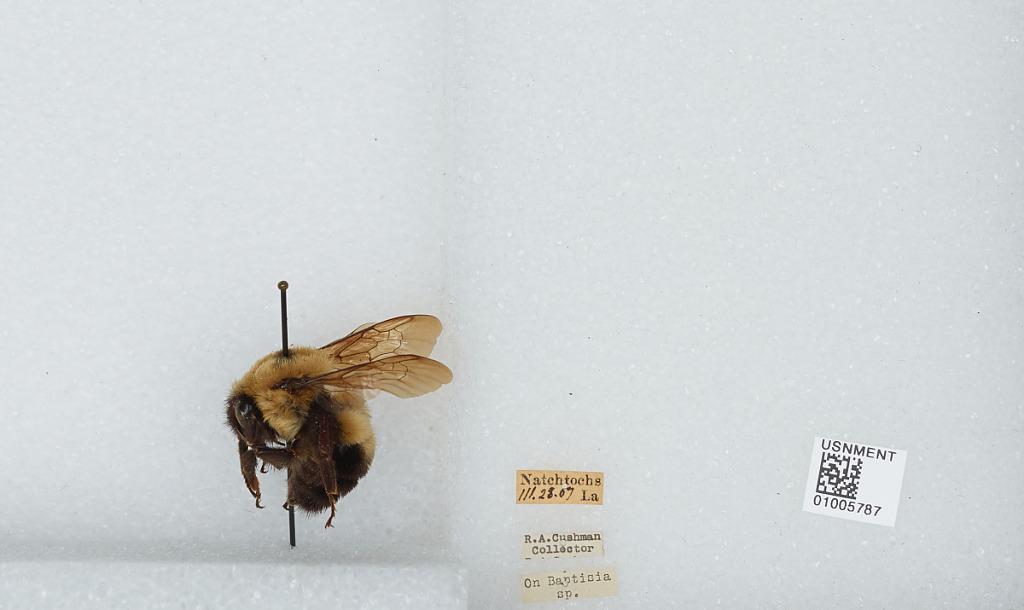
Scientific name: Bombus (Pyrobombus) bimaculatus Cresson
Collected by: R. Cushman
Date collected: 1907-3-28
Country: United States
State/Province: Louisiana
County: Natchitoches
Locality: Natchitoches
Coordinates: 31.6931, -93.095